Prenzlau State School

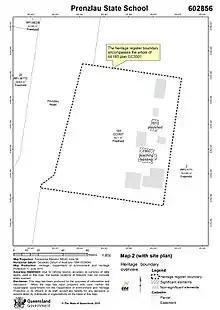
Site map, 2015

Prenzlau State School occupies a site in the rural locality of Prenzlau in the Lockyer Valley. Surrounded by hills and paddocks, the site slopes gently down towards Prenzlau Road, which forms the western boundary. The school buildings are set well back from the road, grouped together on the highest point of the site in the southeast corner. Standing approximately in the centre of this group is the Department of Public Works (DPW) teaching building (1900, used as the school office in 2015). Orientated west to address the road, the former front verandah has been enclosed and access is now via staircases to the north and south sides. The playshed (1910) stands to the north of the DPW teaching building. The grounds contain open lawns, mature shade trees, and a tennis court in the southwest corner.